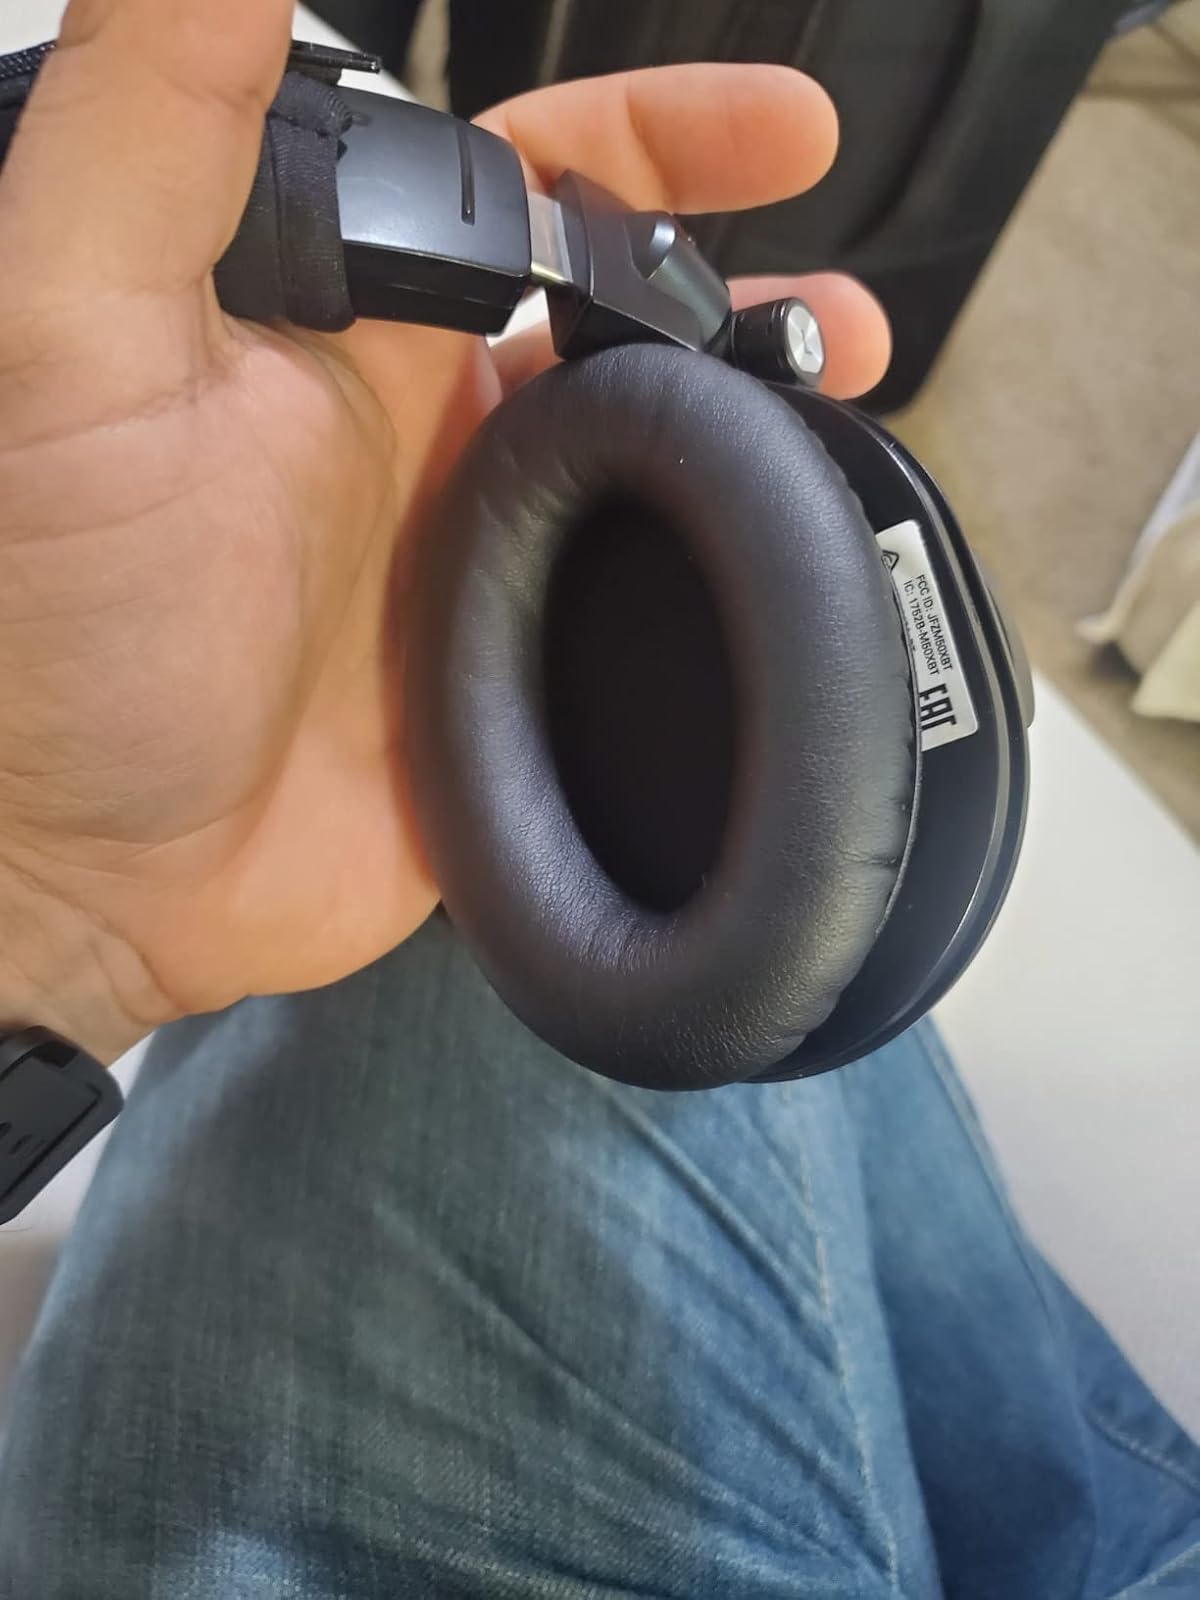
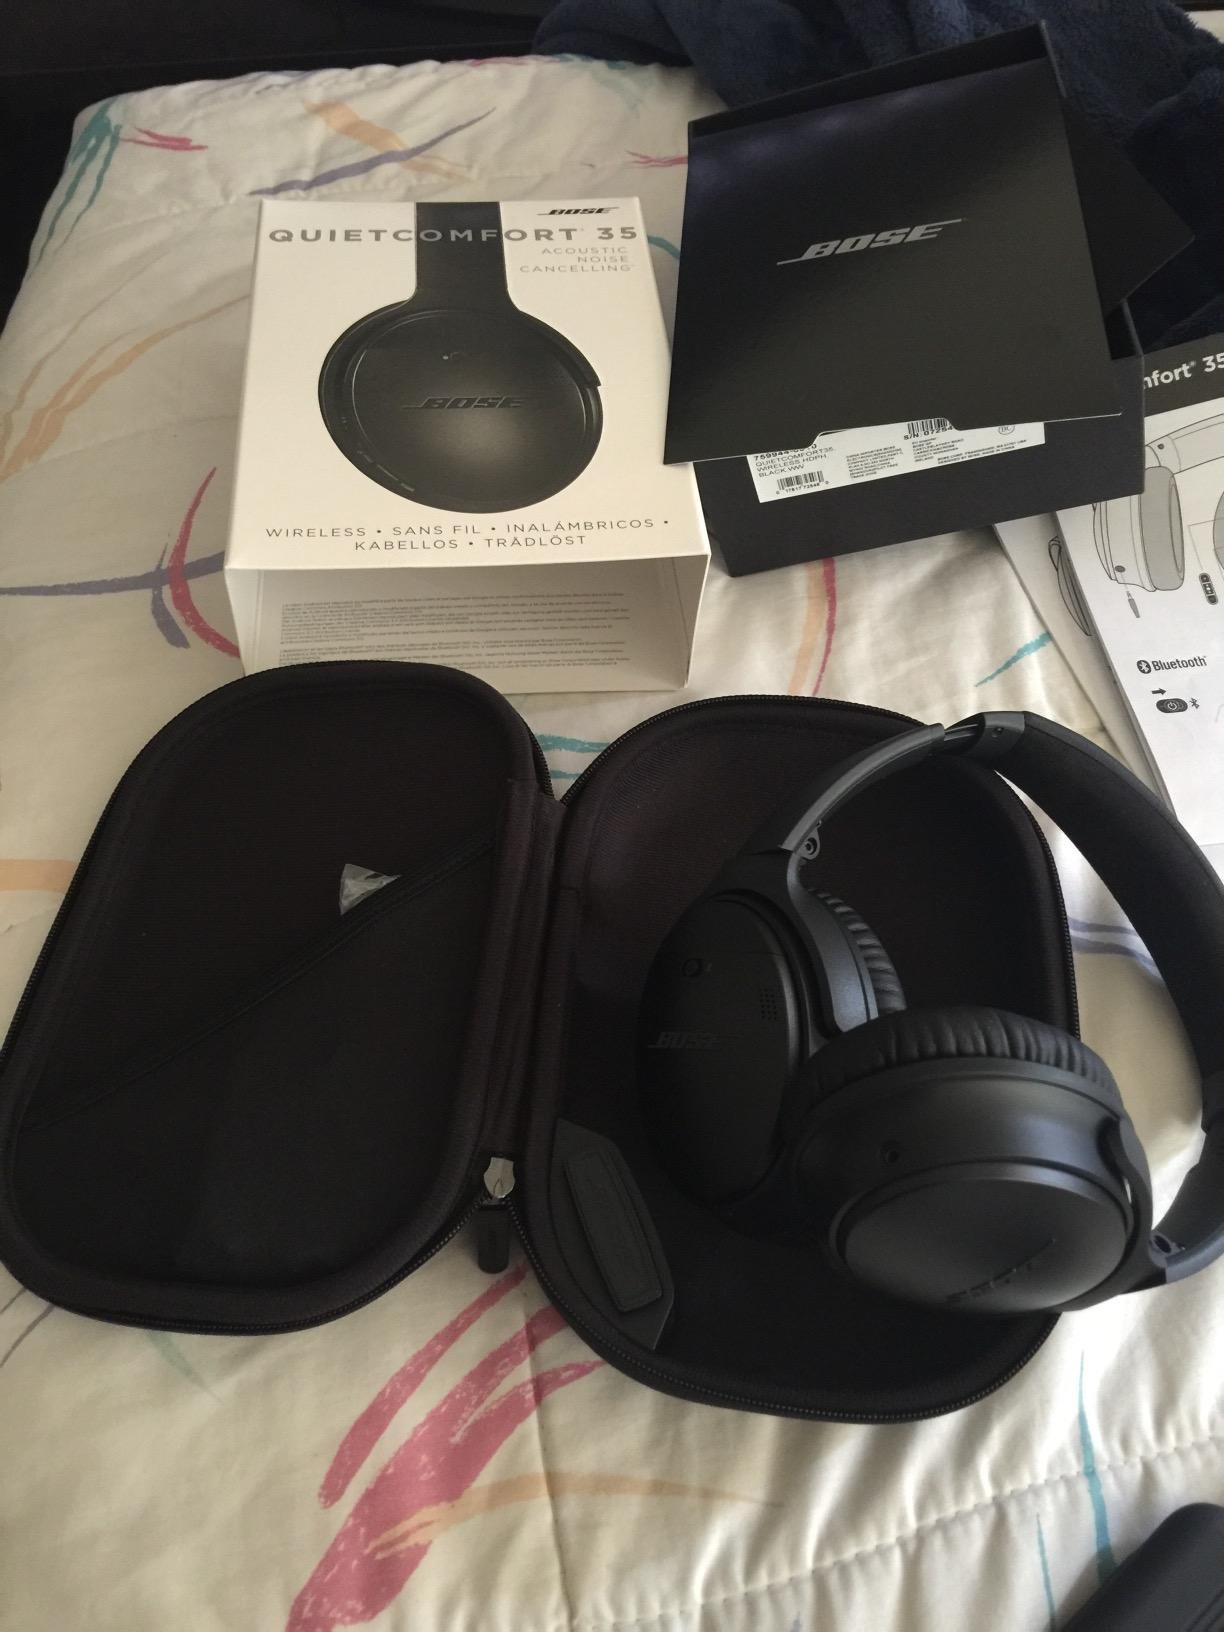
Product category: headphones
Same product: no